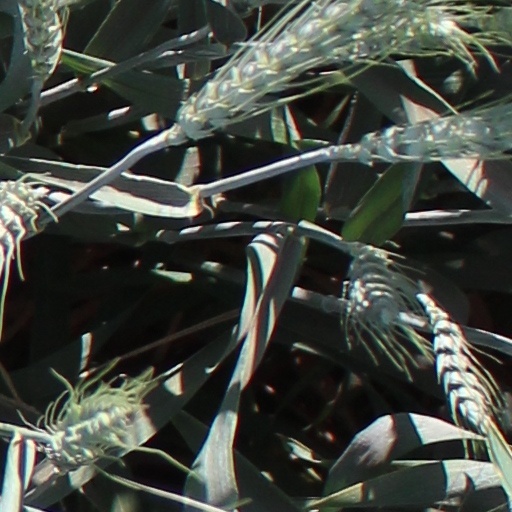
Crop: wheat